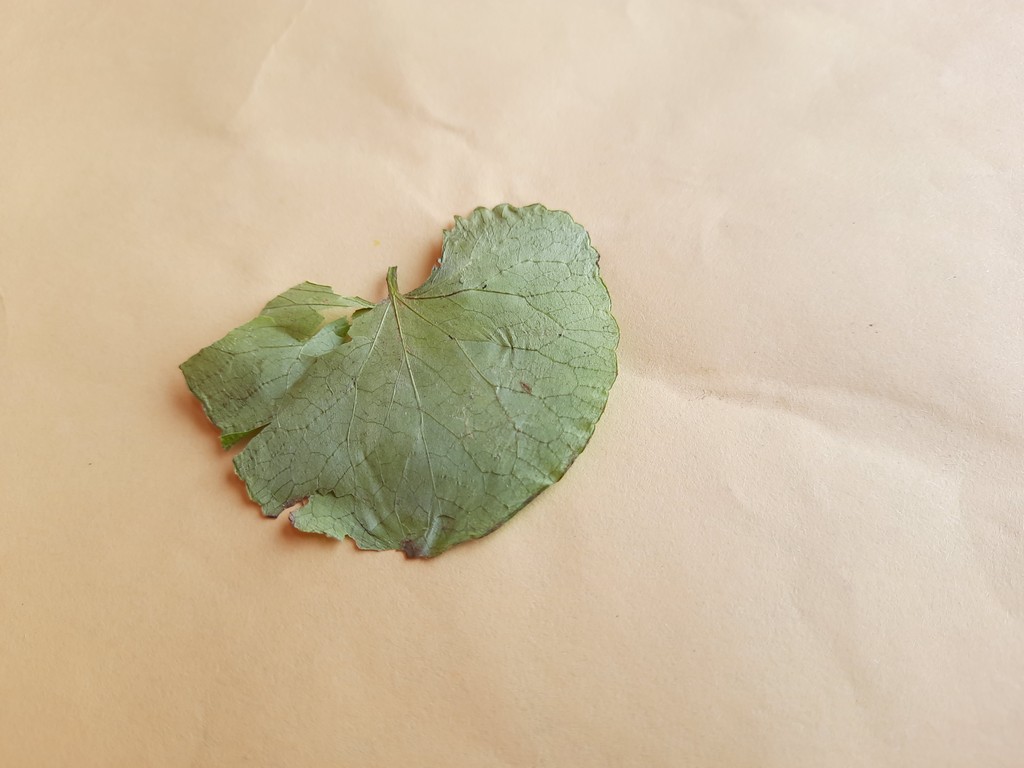
Label: Dried